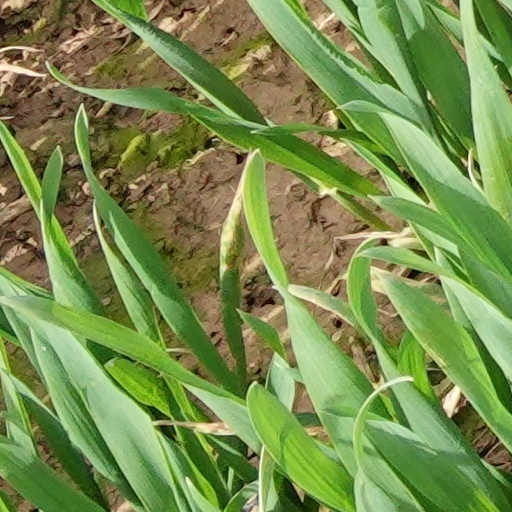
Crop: wheat